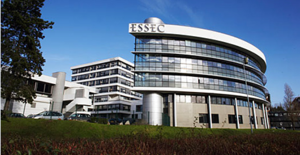
L’École supérieure des sciences économiques et commerciales est une école de commerce publique consulaire française dont le campus principal est situé à Cergy. Elle possède également des implantations à La Défense, Rabat et Singapour.
Une école de commerce est un établissement d’enseignement supérieur spécialisé dans le commerce et le management. En Suisse la dénomination renvoie également aux écoles du degré secondaire II préparant au diplôme de commerce, équivalent du certificat fédéral de capacité.